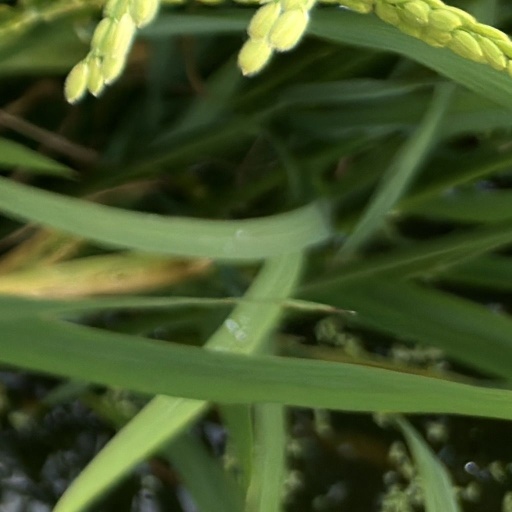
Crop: rice